Diogo Cão

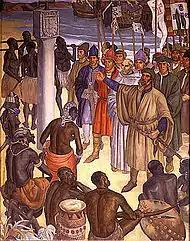
Diogo Cão

When the Treaty of Alcáçovas (1480) confirmed Portugal's monopoly on trade and exploration along Africa's west coast, João II moved quickly to secure and expand his hold on the region. In 1481, a fleet of ten ships was dispatched to the Gold Coast to construct a fortress known as São Jorge da Mina. The fort would serve as a commercial center for trade (including in slaves) and an important point of resupply for Portuguese voyages. João II also re-instituted a program of exploration southward along the African coast, an initiative that had been held in abeyance during the war with Spain. Diogo Cão was selected to lead João's first voyage of exploration in 1482.